Trollinger

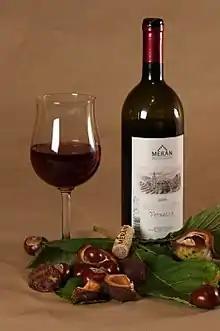
An Italian Vernatsch from South Tyrol.

In the Trentino-Alto Adige region, several sub-varieties or clones of Trollinger have been identified. These include the large berry "Schiava Grossa" (also known as Grossvernatsch and Schiava Grigia) which is probably the highest yielding clone, but tends to produce light bodied and neutral tasting wine, the smaller berry "Schiava Gentile" (also known as Kleinvernatsch), which tends to produce more aromatic wines and "Tschaggle", which is the lowest yielding clone, but often produces the most critically acclaimed wines. Other known clones include Schiava Media and Schiava Piccola.